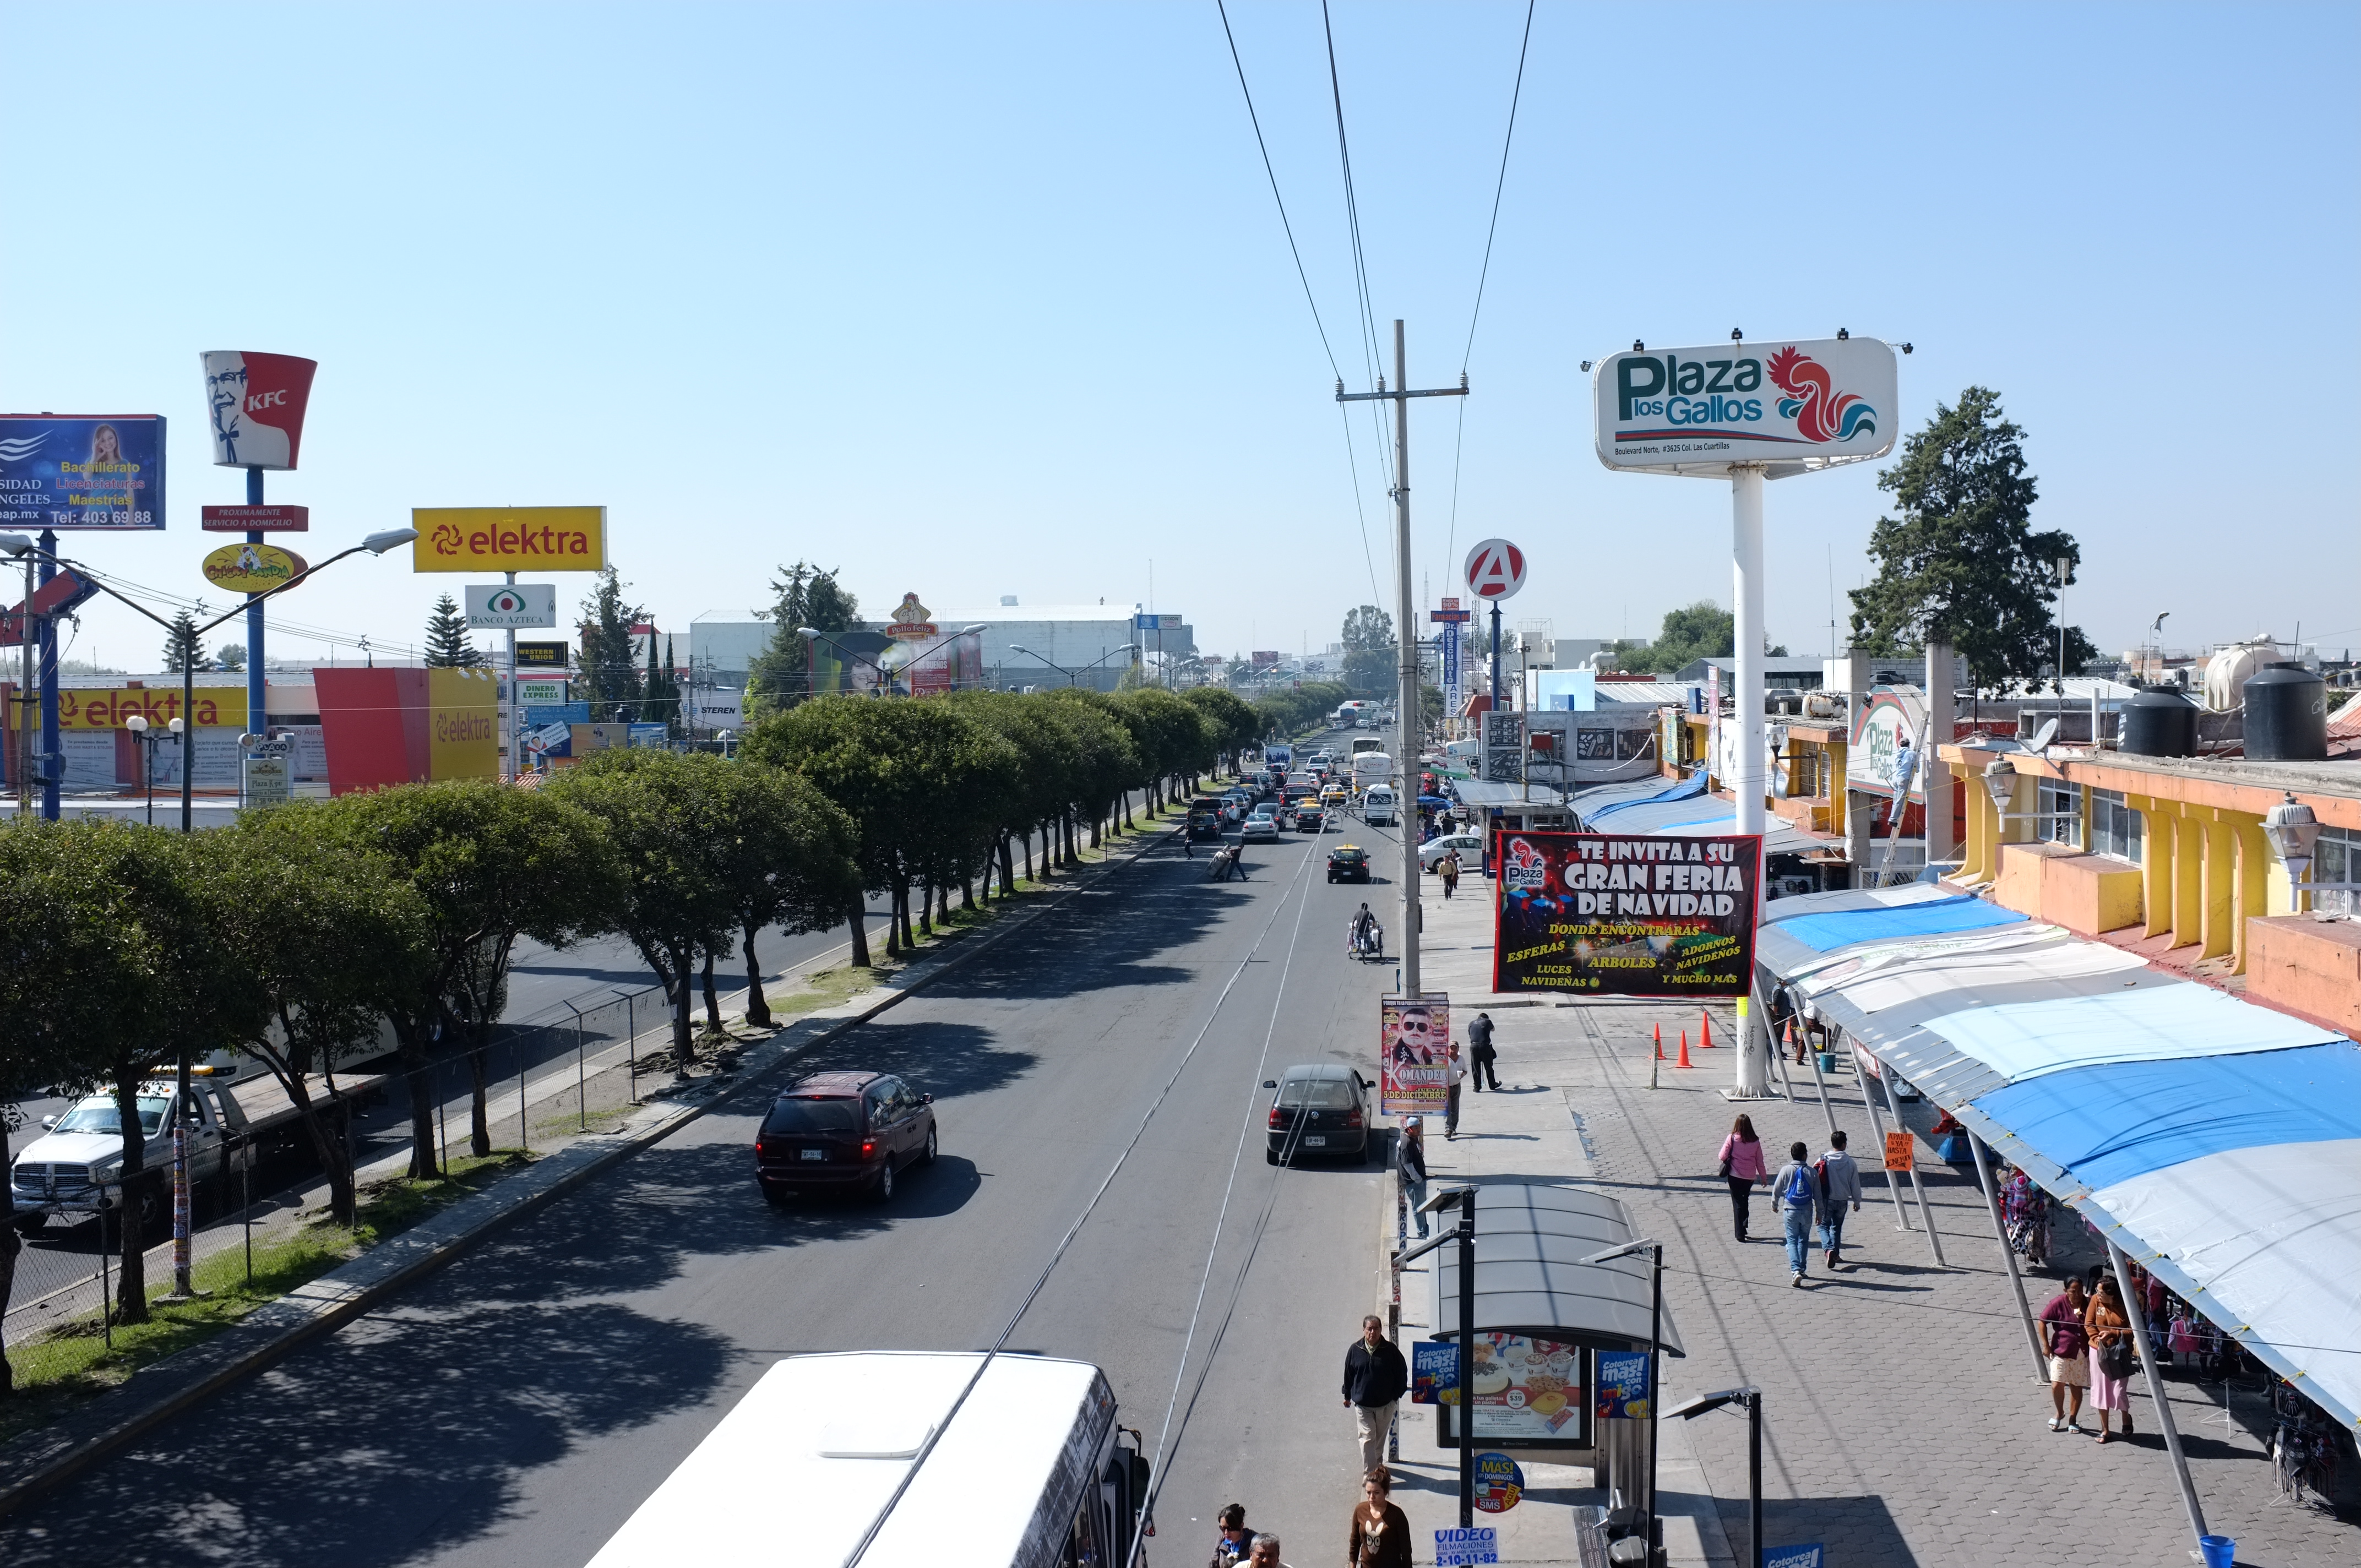
pedestrian, dock, boardwalk, town, walkway, downtown, transport, vehicle, public transport, infrastructure, stadt, kulturerbe, culturalheritage